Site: brandenburg
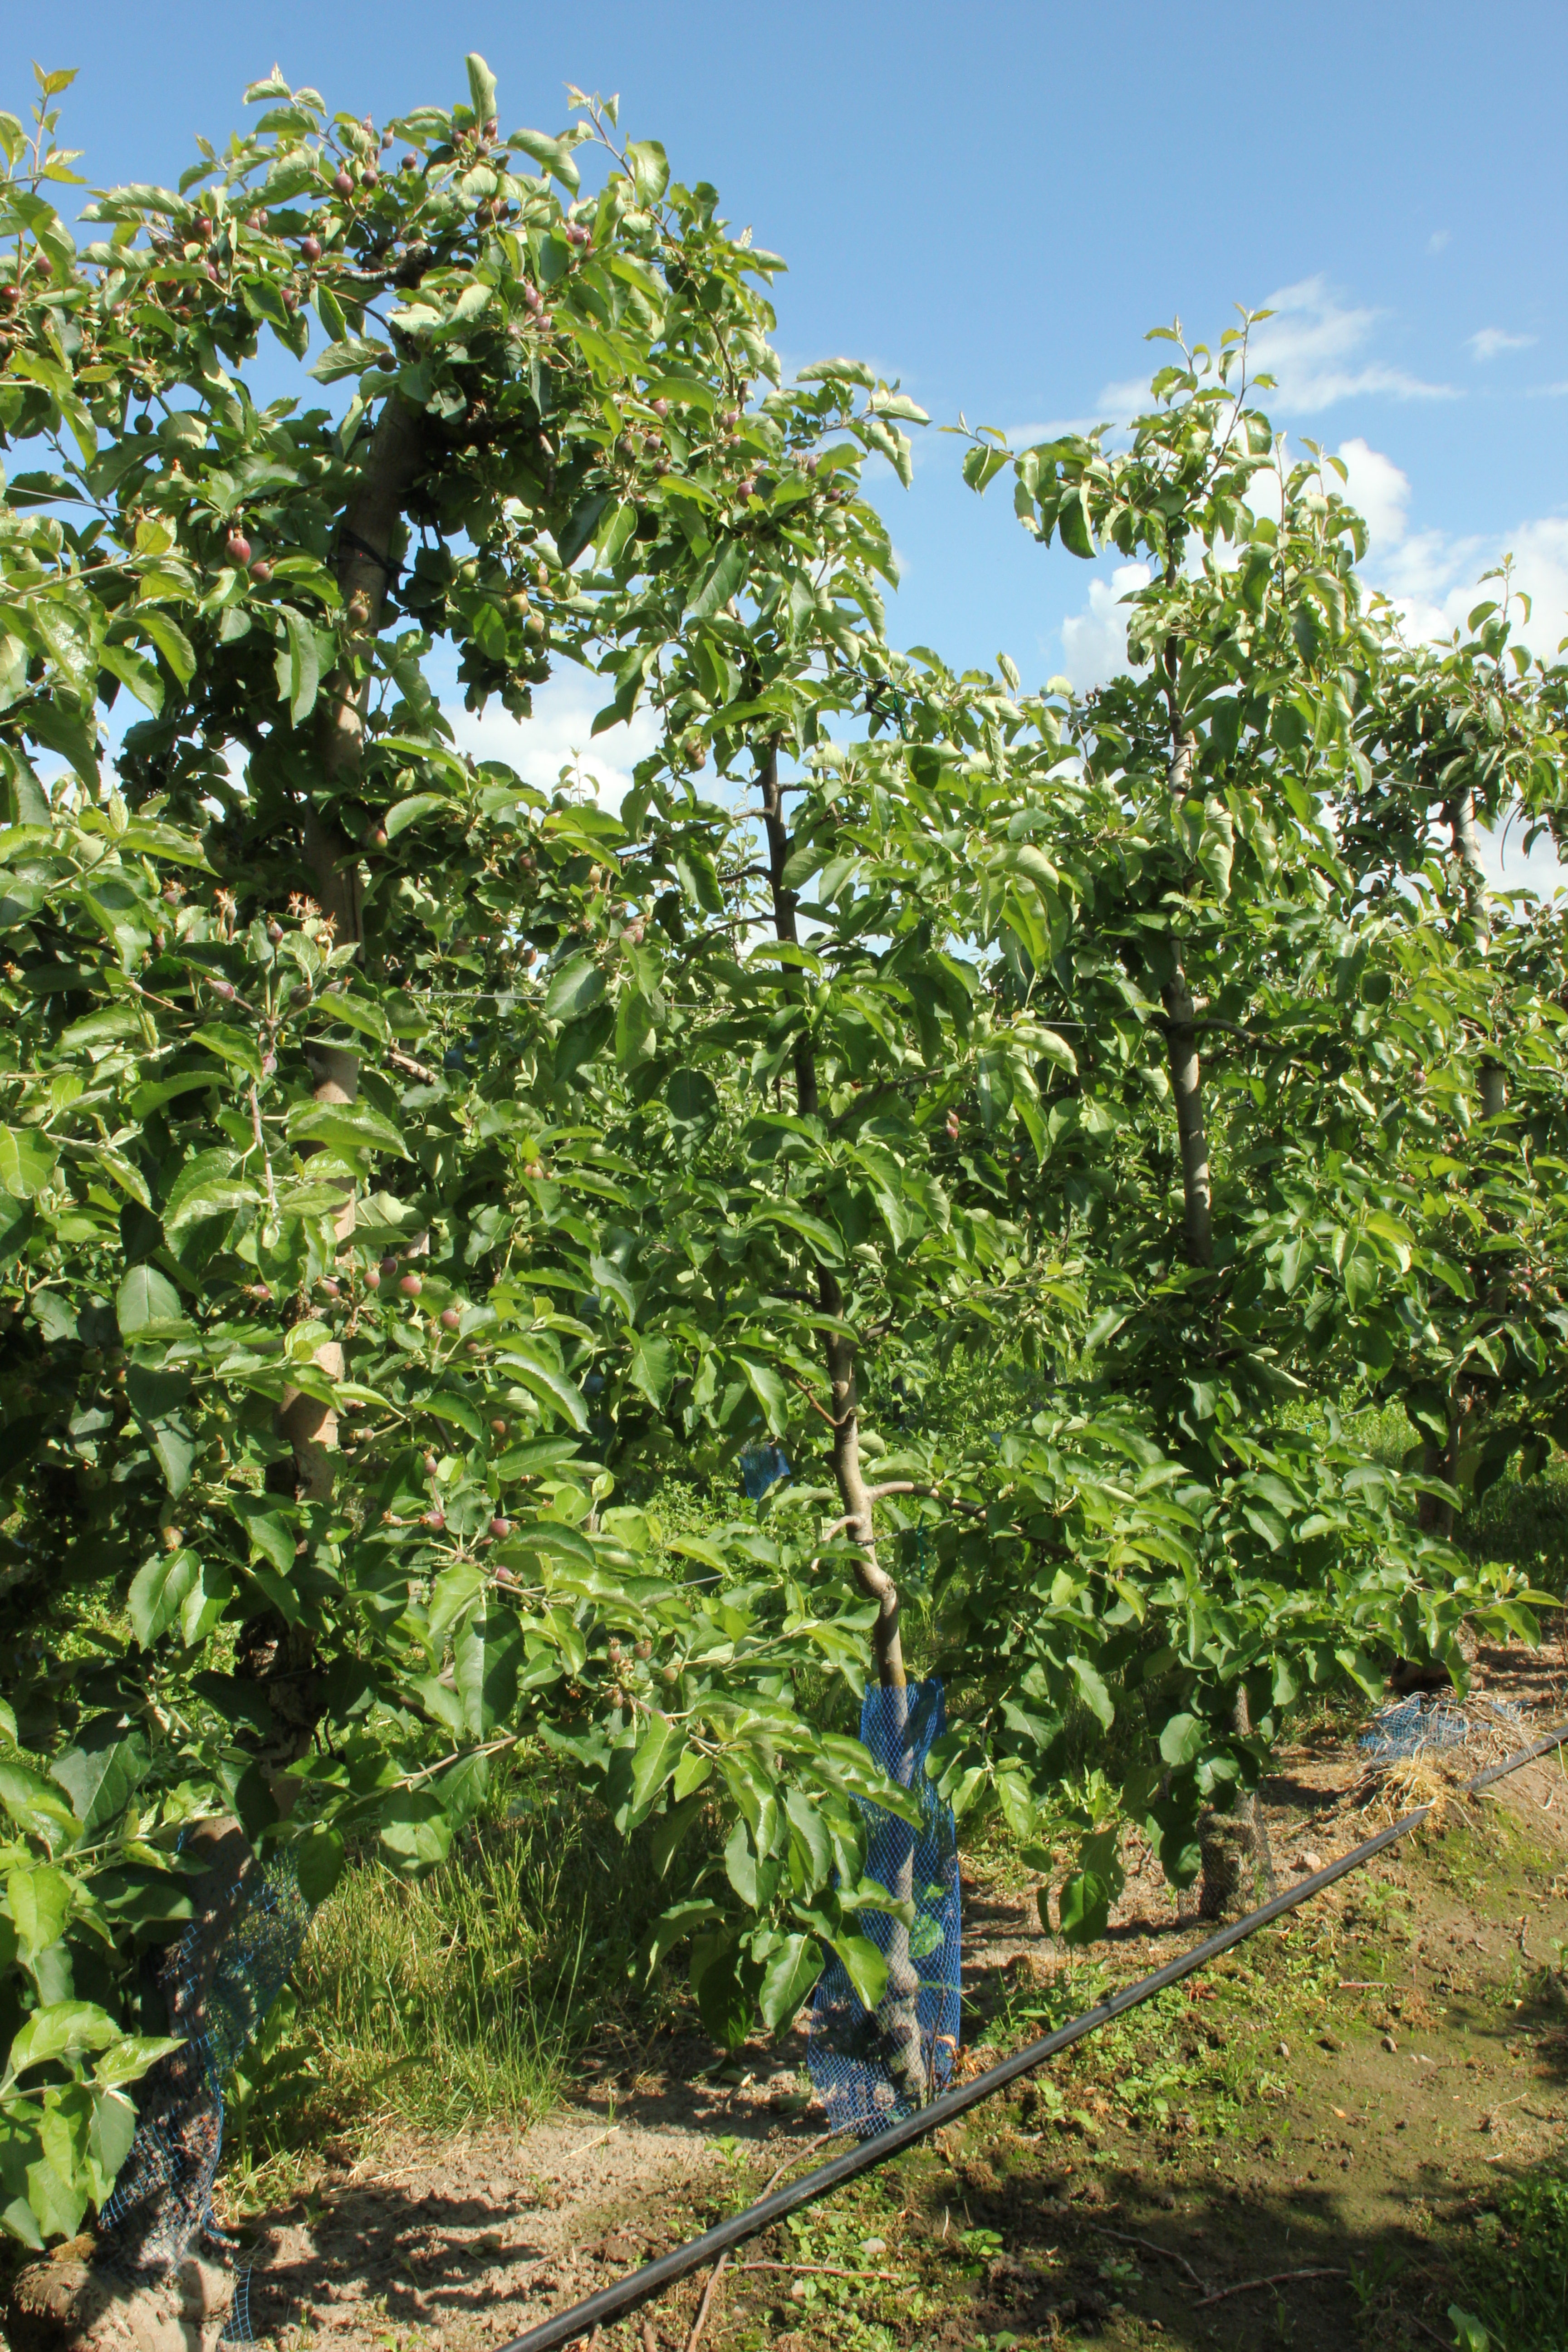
Growth stage (BBCH 72): Development of fruit